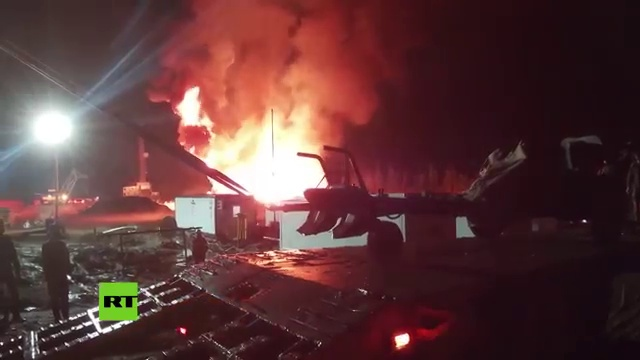
Fire: yes
Smoke: yes